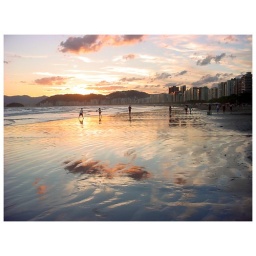
The wet sand becomes a mirror of the sky at the beach - by the Atlantic Ocean - in Santos, Southeast Brazil.